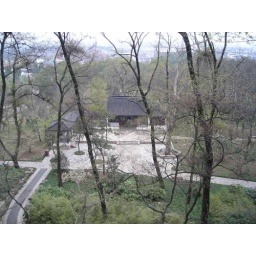
view from a hill in tiger hill garden